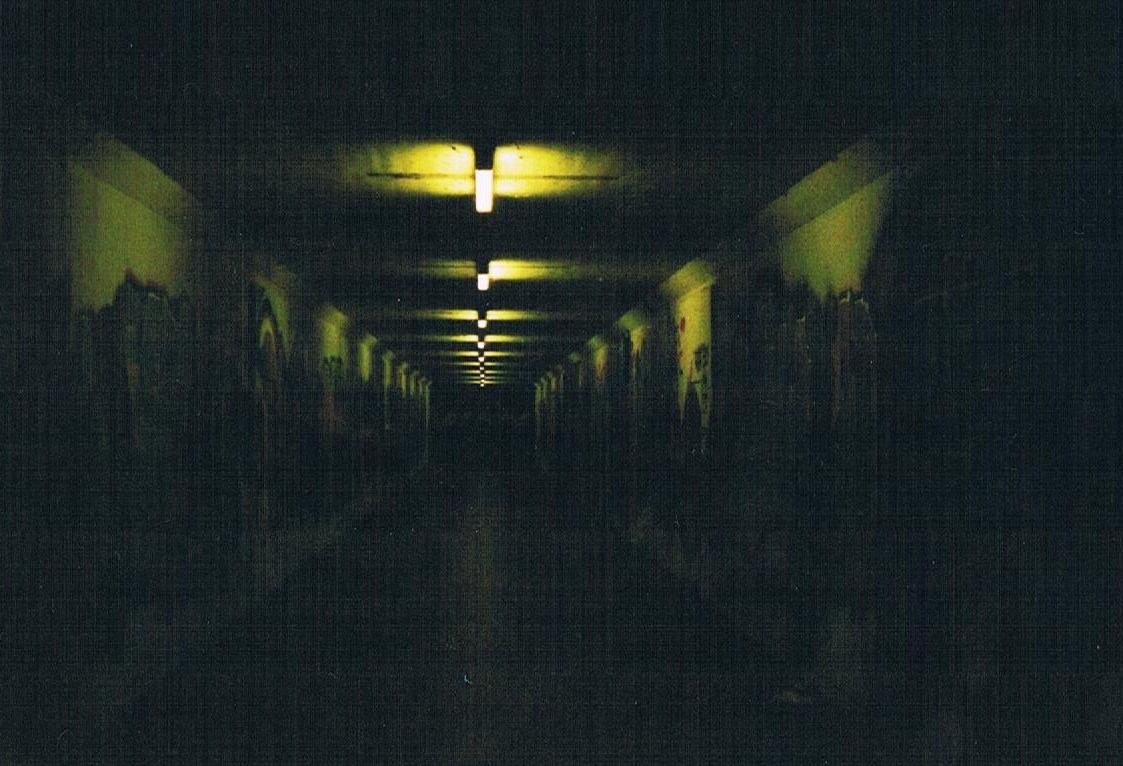
light, night, sunlight, green, reflection, darkness, lighting, symmetry, screenshot, computer wallpaper